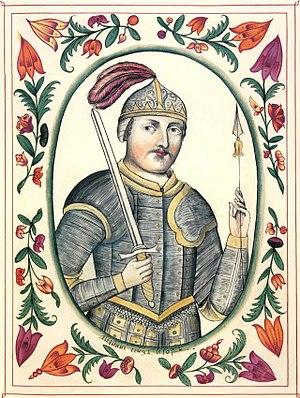
Cette page dresse une liste de personnalités mortes au cours de l'année 945 :
Igor, dit Igor Iᵉʳ de Kiev, est un prince de la Rus' de Kiev de la dynastie des Riourikides, qui régna de 914 à 945.